MV Walmer Castle (1936)

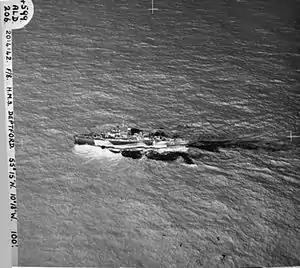
Aerial view of

Later in the afternoon HMS "Deptford" and the corvette arrived and rescued the 13 survivors from the poop deck and 51 survivors from the boats and rafts. By then the fire had turned the side of the ship white hot but she remained afloat, so "Deptford" and "Marigold" sank her by gunfire.